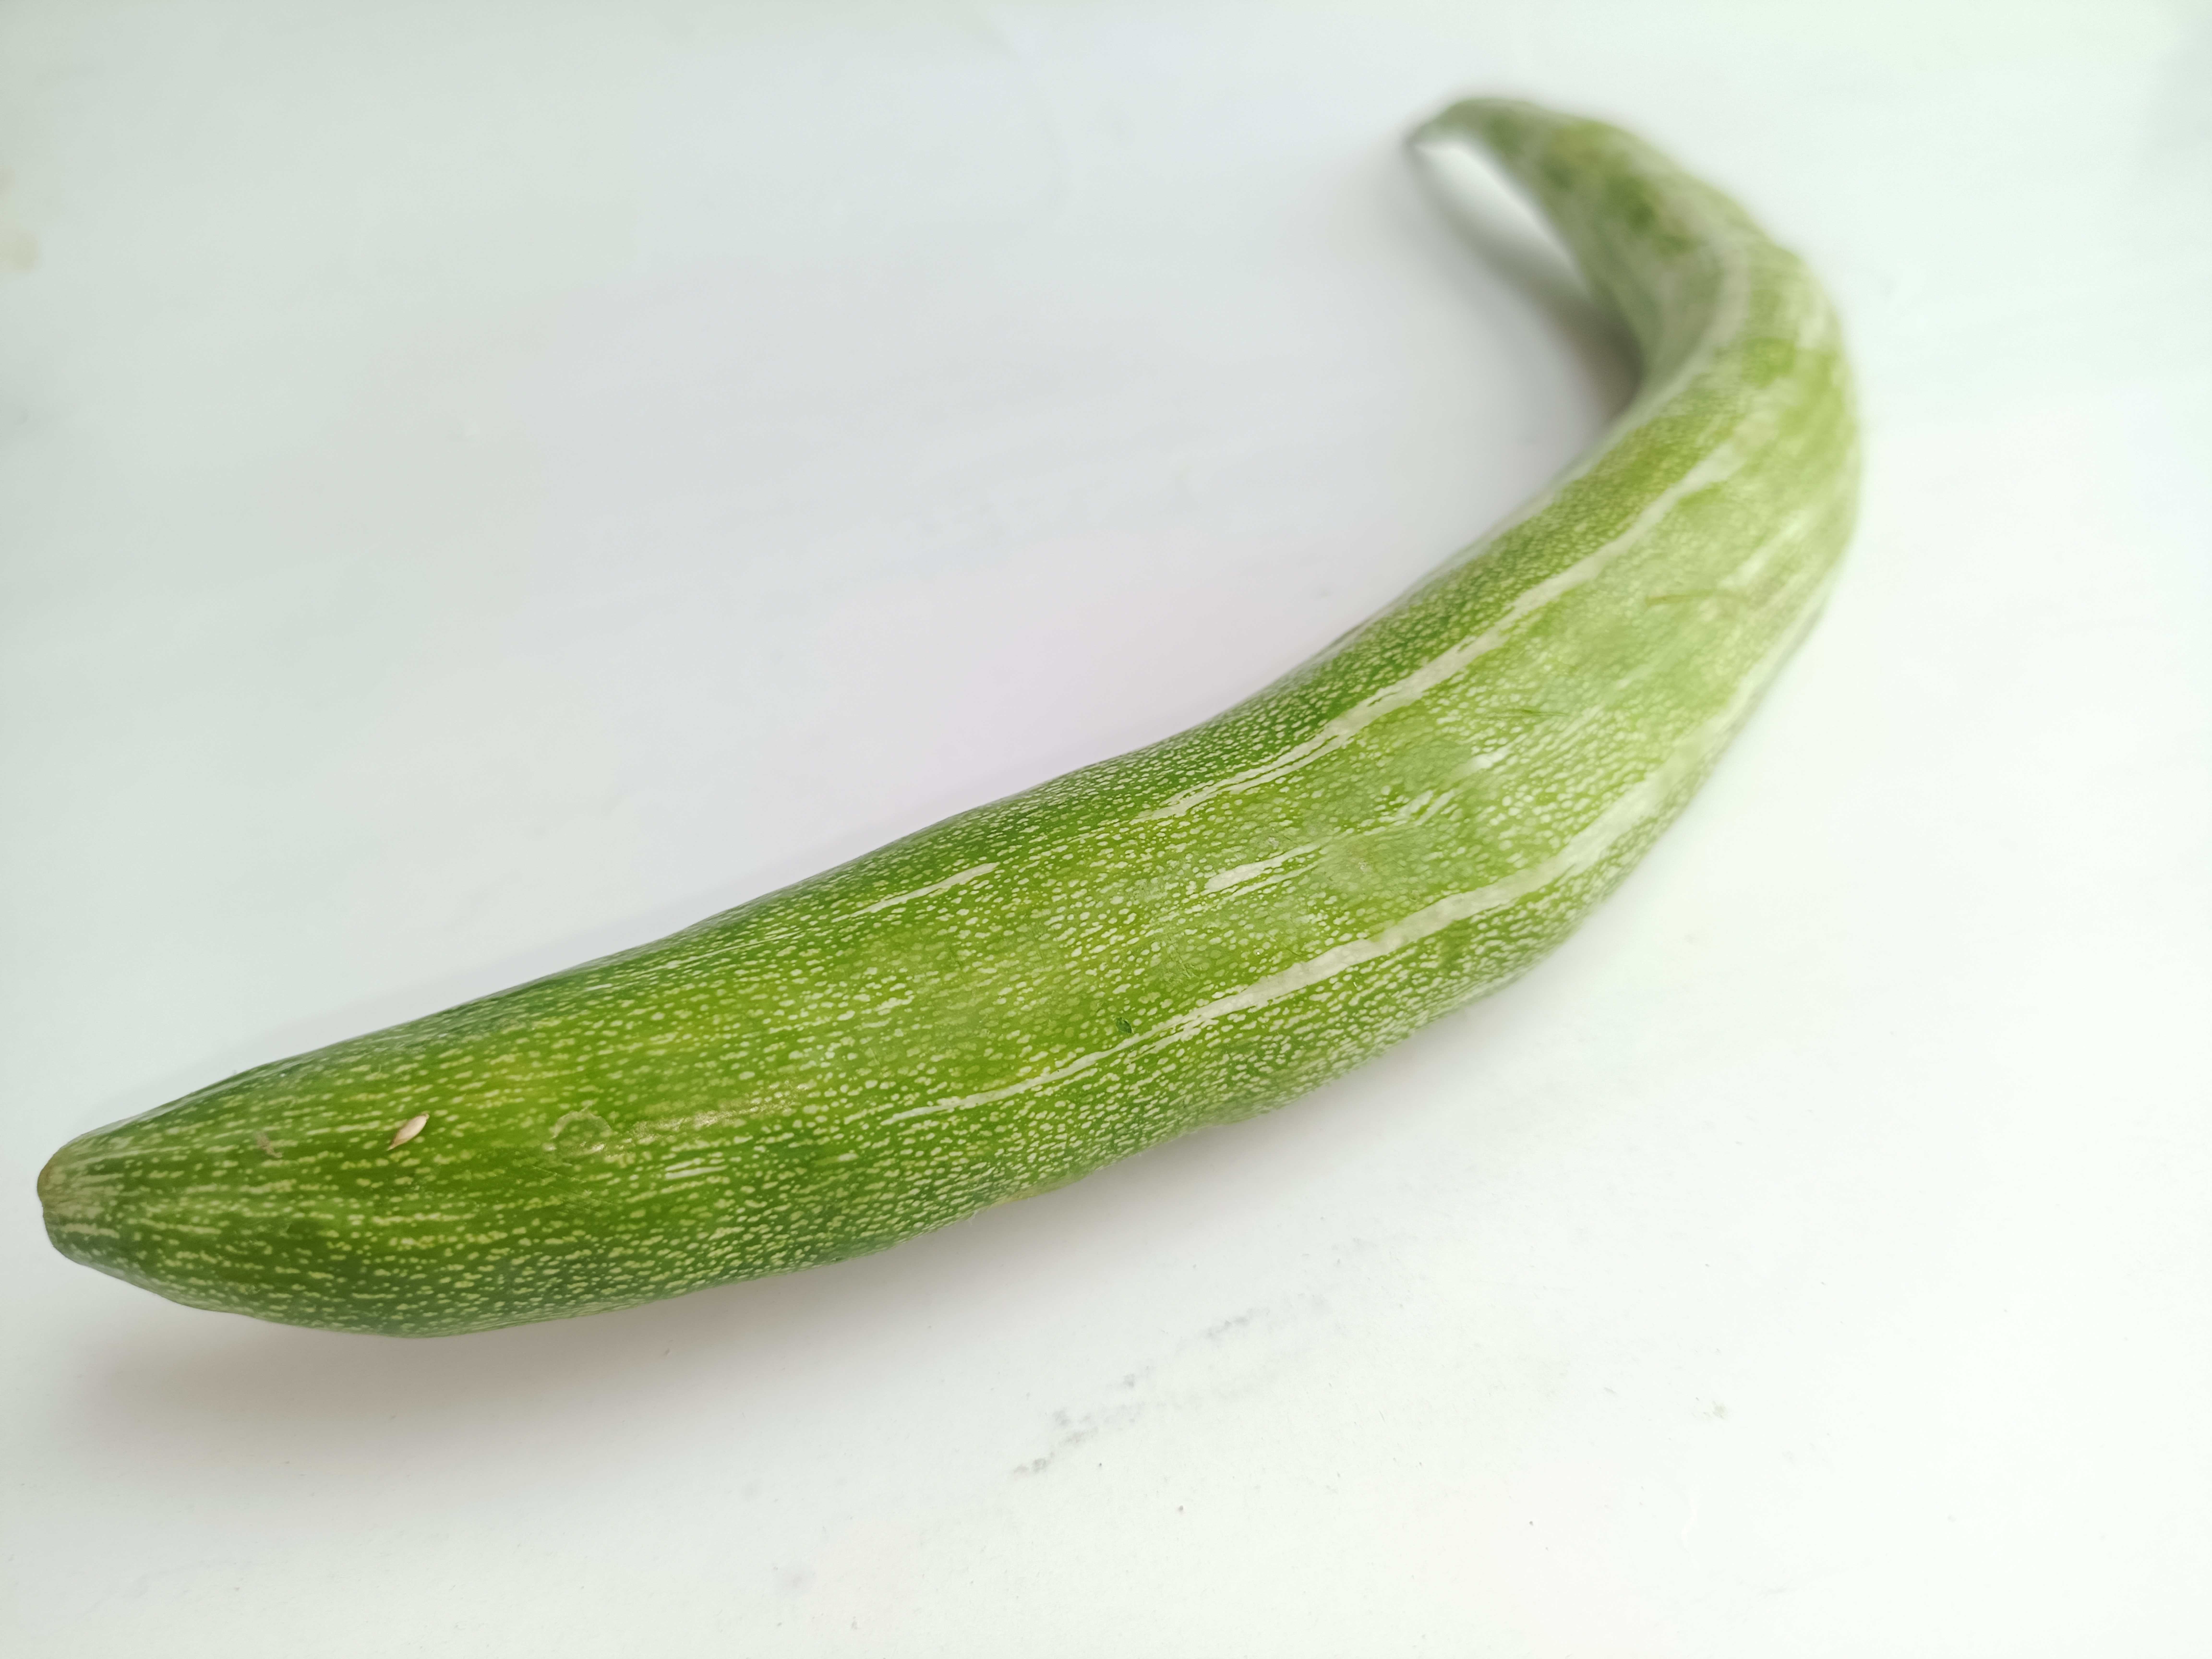
Label: Trichosanthes cucumerina